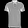
Label: T - shirt / top